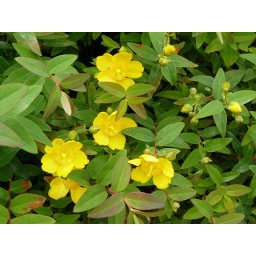
yellow in green